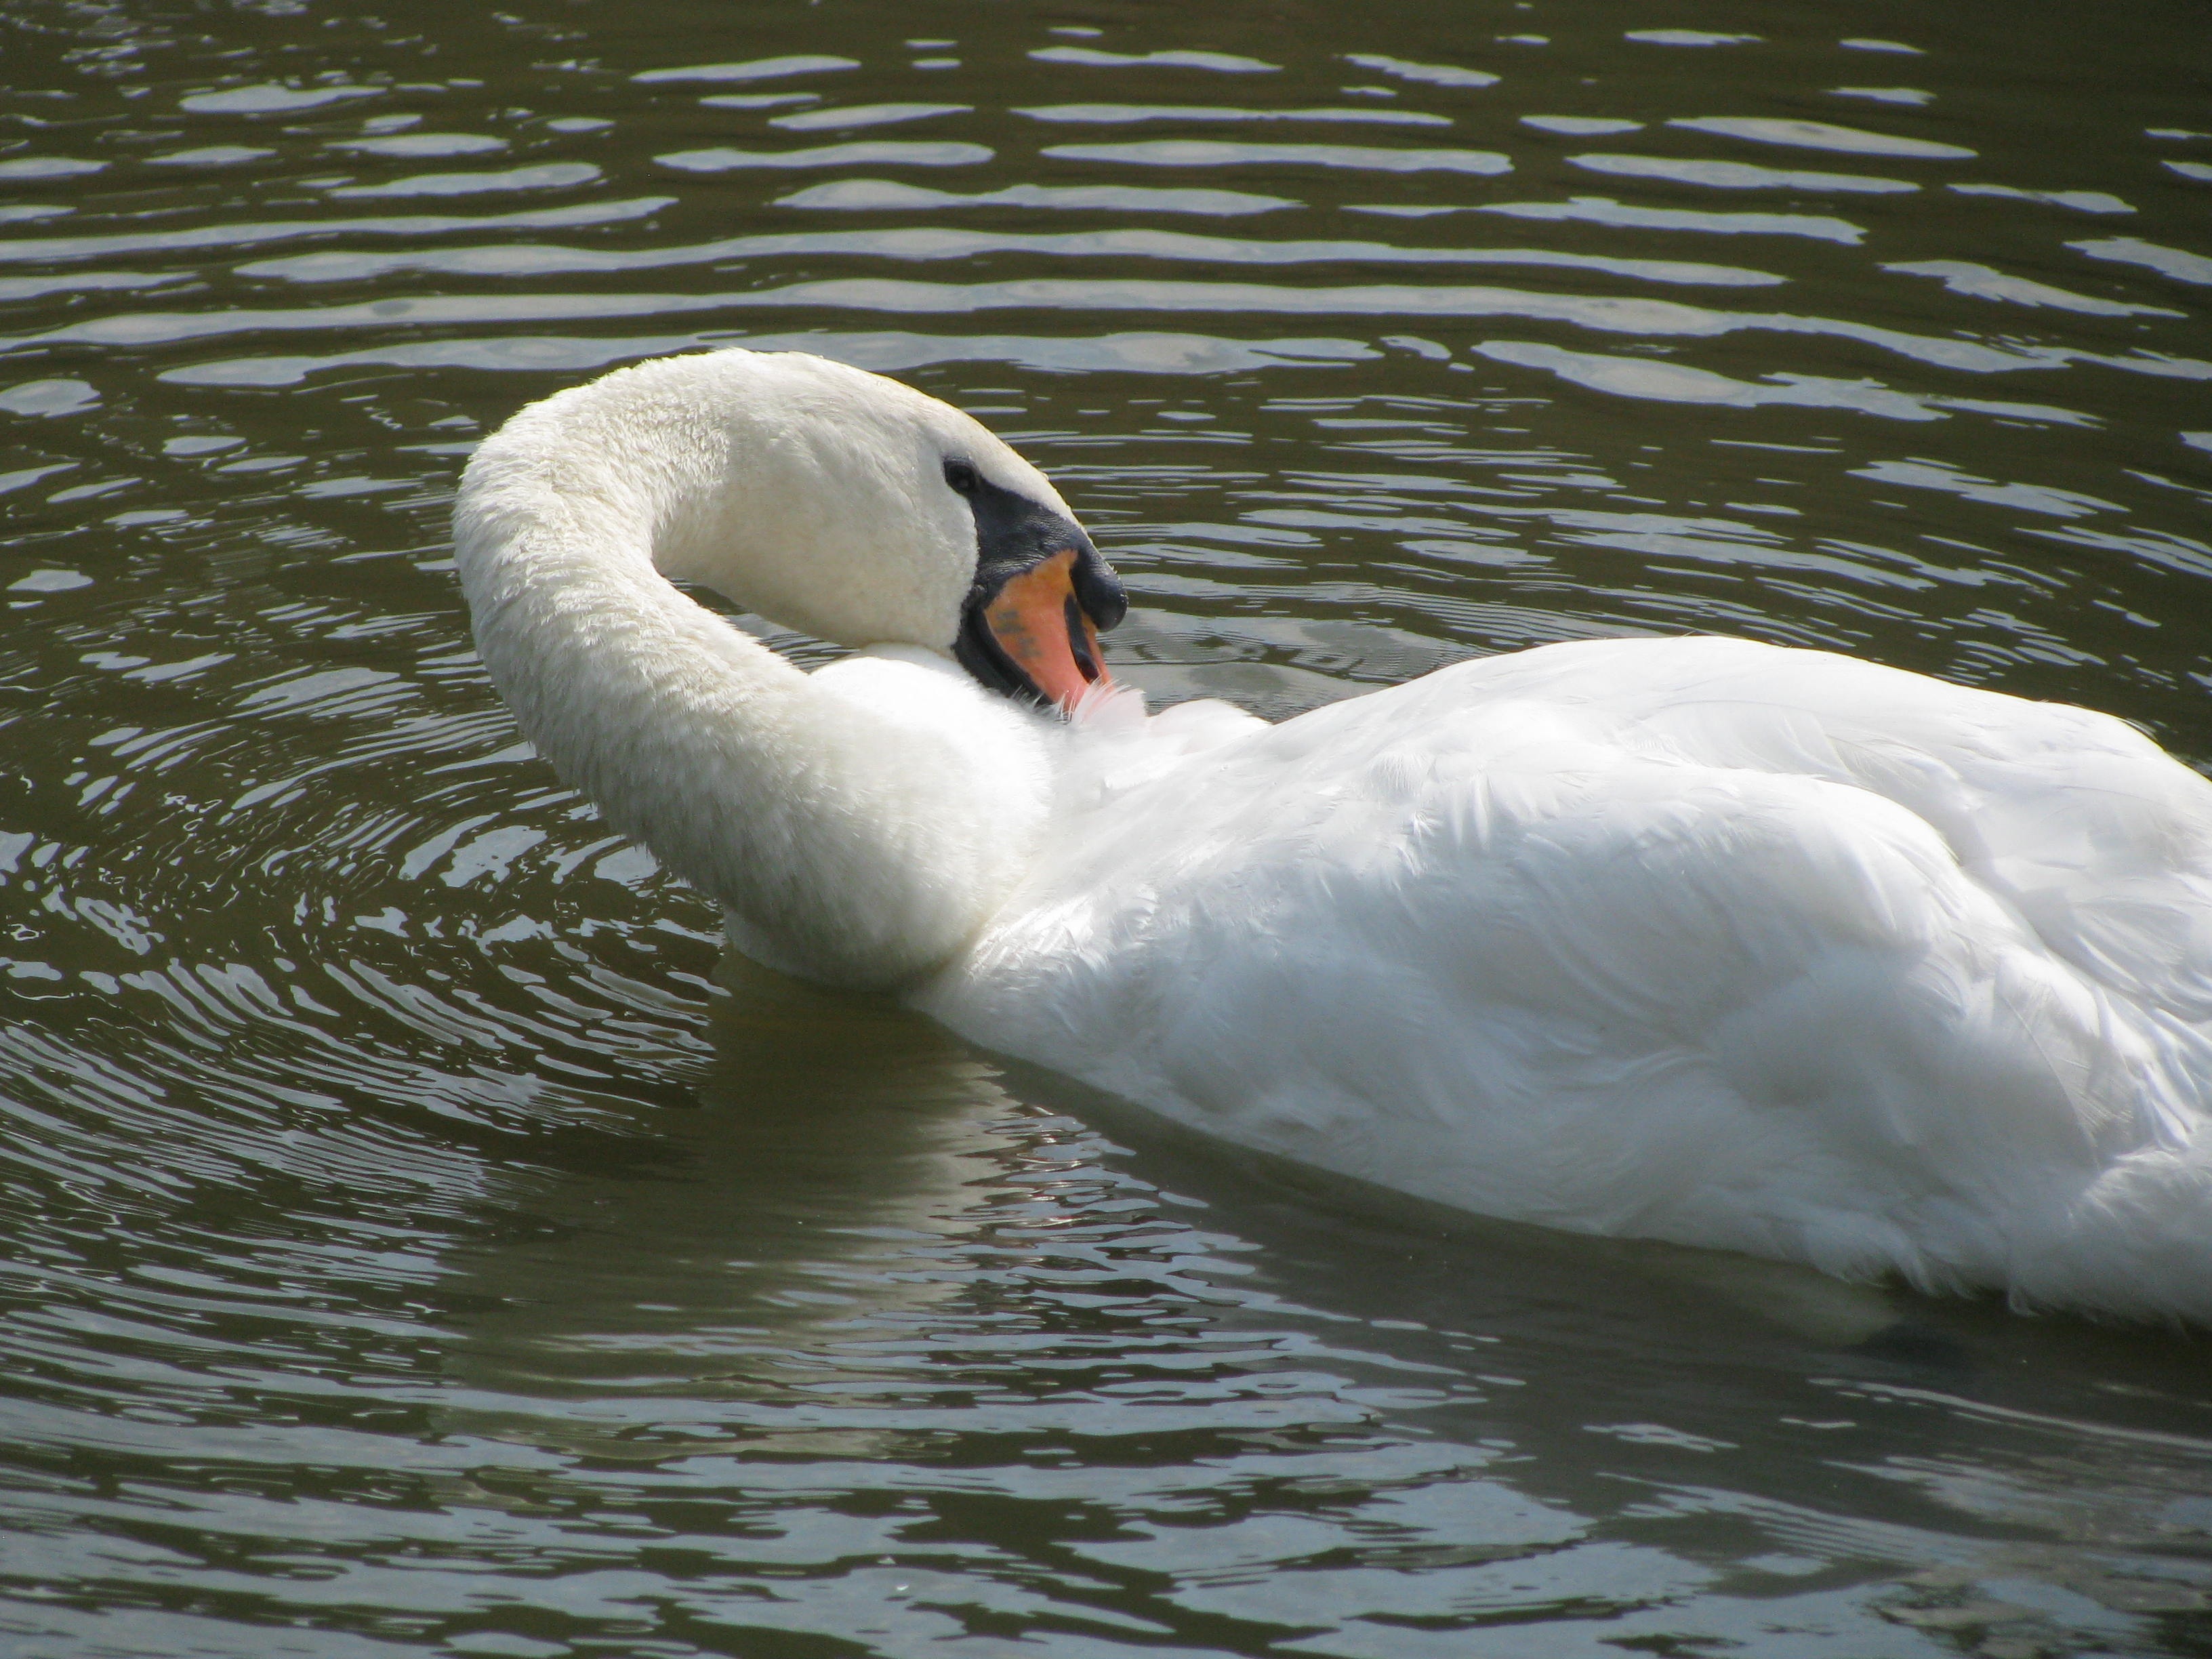
nature, bird, wing, wildlife, beak, fauna, swan, feathers, vertebrate, waterfowl, water bird, white swan, ducks geese and swans